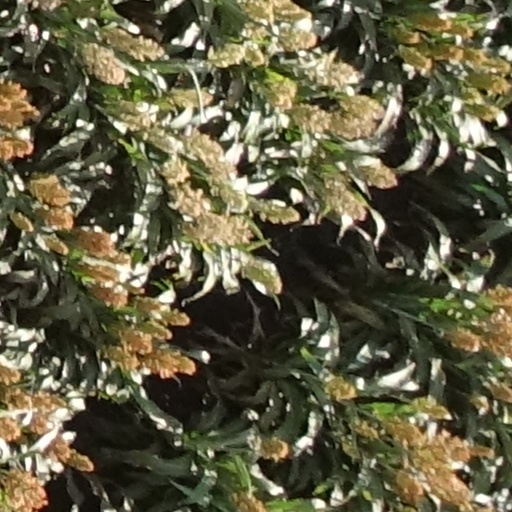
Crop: sorghum